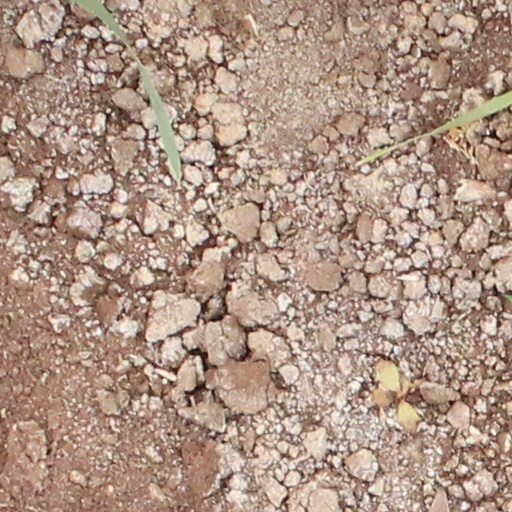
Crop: wheat